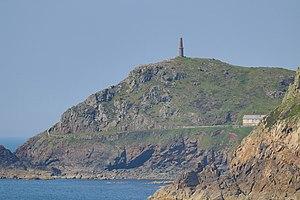
Le cap Cornwall est un cap anglais sur l'extrémité ouest des Cornouailles au Royaume-Uni. Il est gérée par le National Trust.